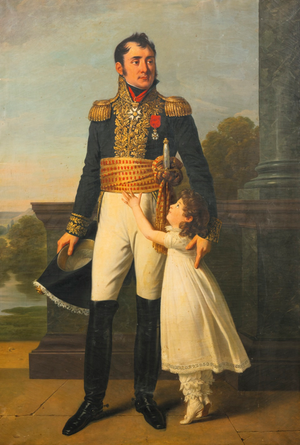
Le général Solignac et sa fille Caroline.
Jean-Baptiste Solignac, né le 15 mars 1773 à Millau dans l'Aveyron et mort le 11 novembre 1850 à Montpellier, dans l'Hérault, est un général français de la Révolution et de l’Empire. Baron de l'Empire, il est également le beau-frère du maréchal Jourdan.